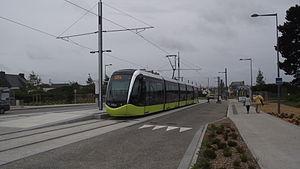
Le tramway de Brest, actuellement composé d'une seule ligne exploitée par RD Brest, fait partie du réseau Bibus. Il a été mis en service en 2012, marquant le retour de ce mode de transport dans la cité du Ponant après 68 ans d'absence.